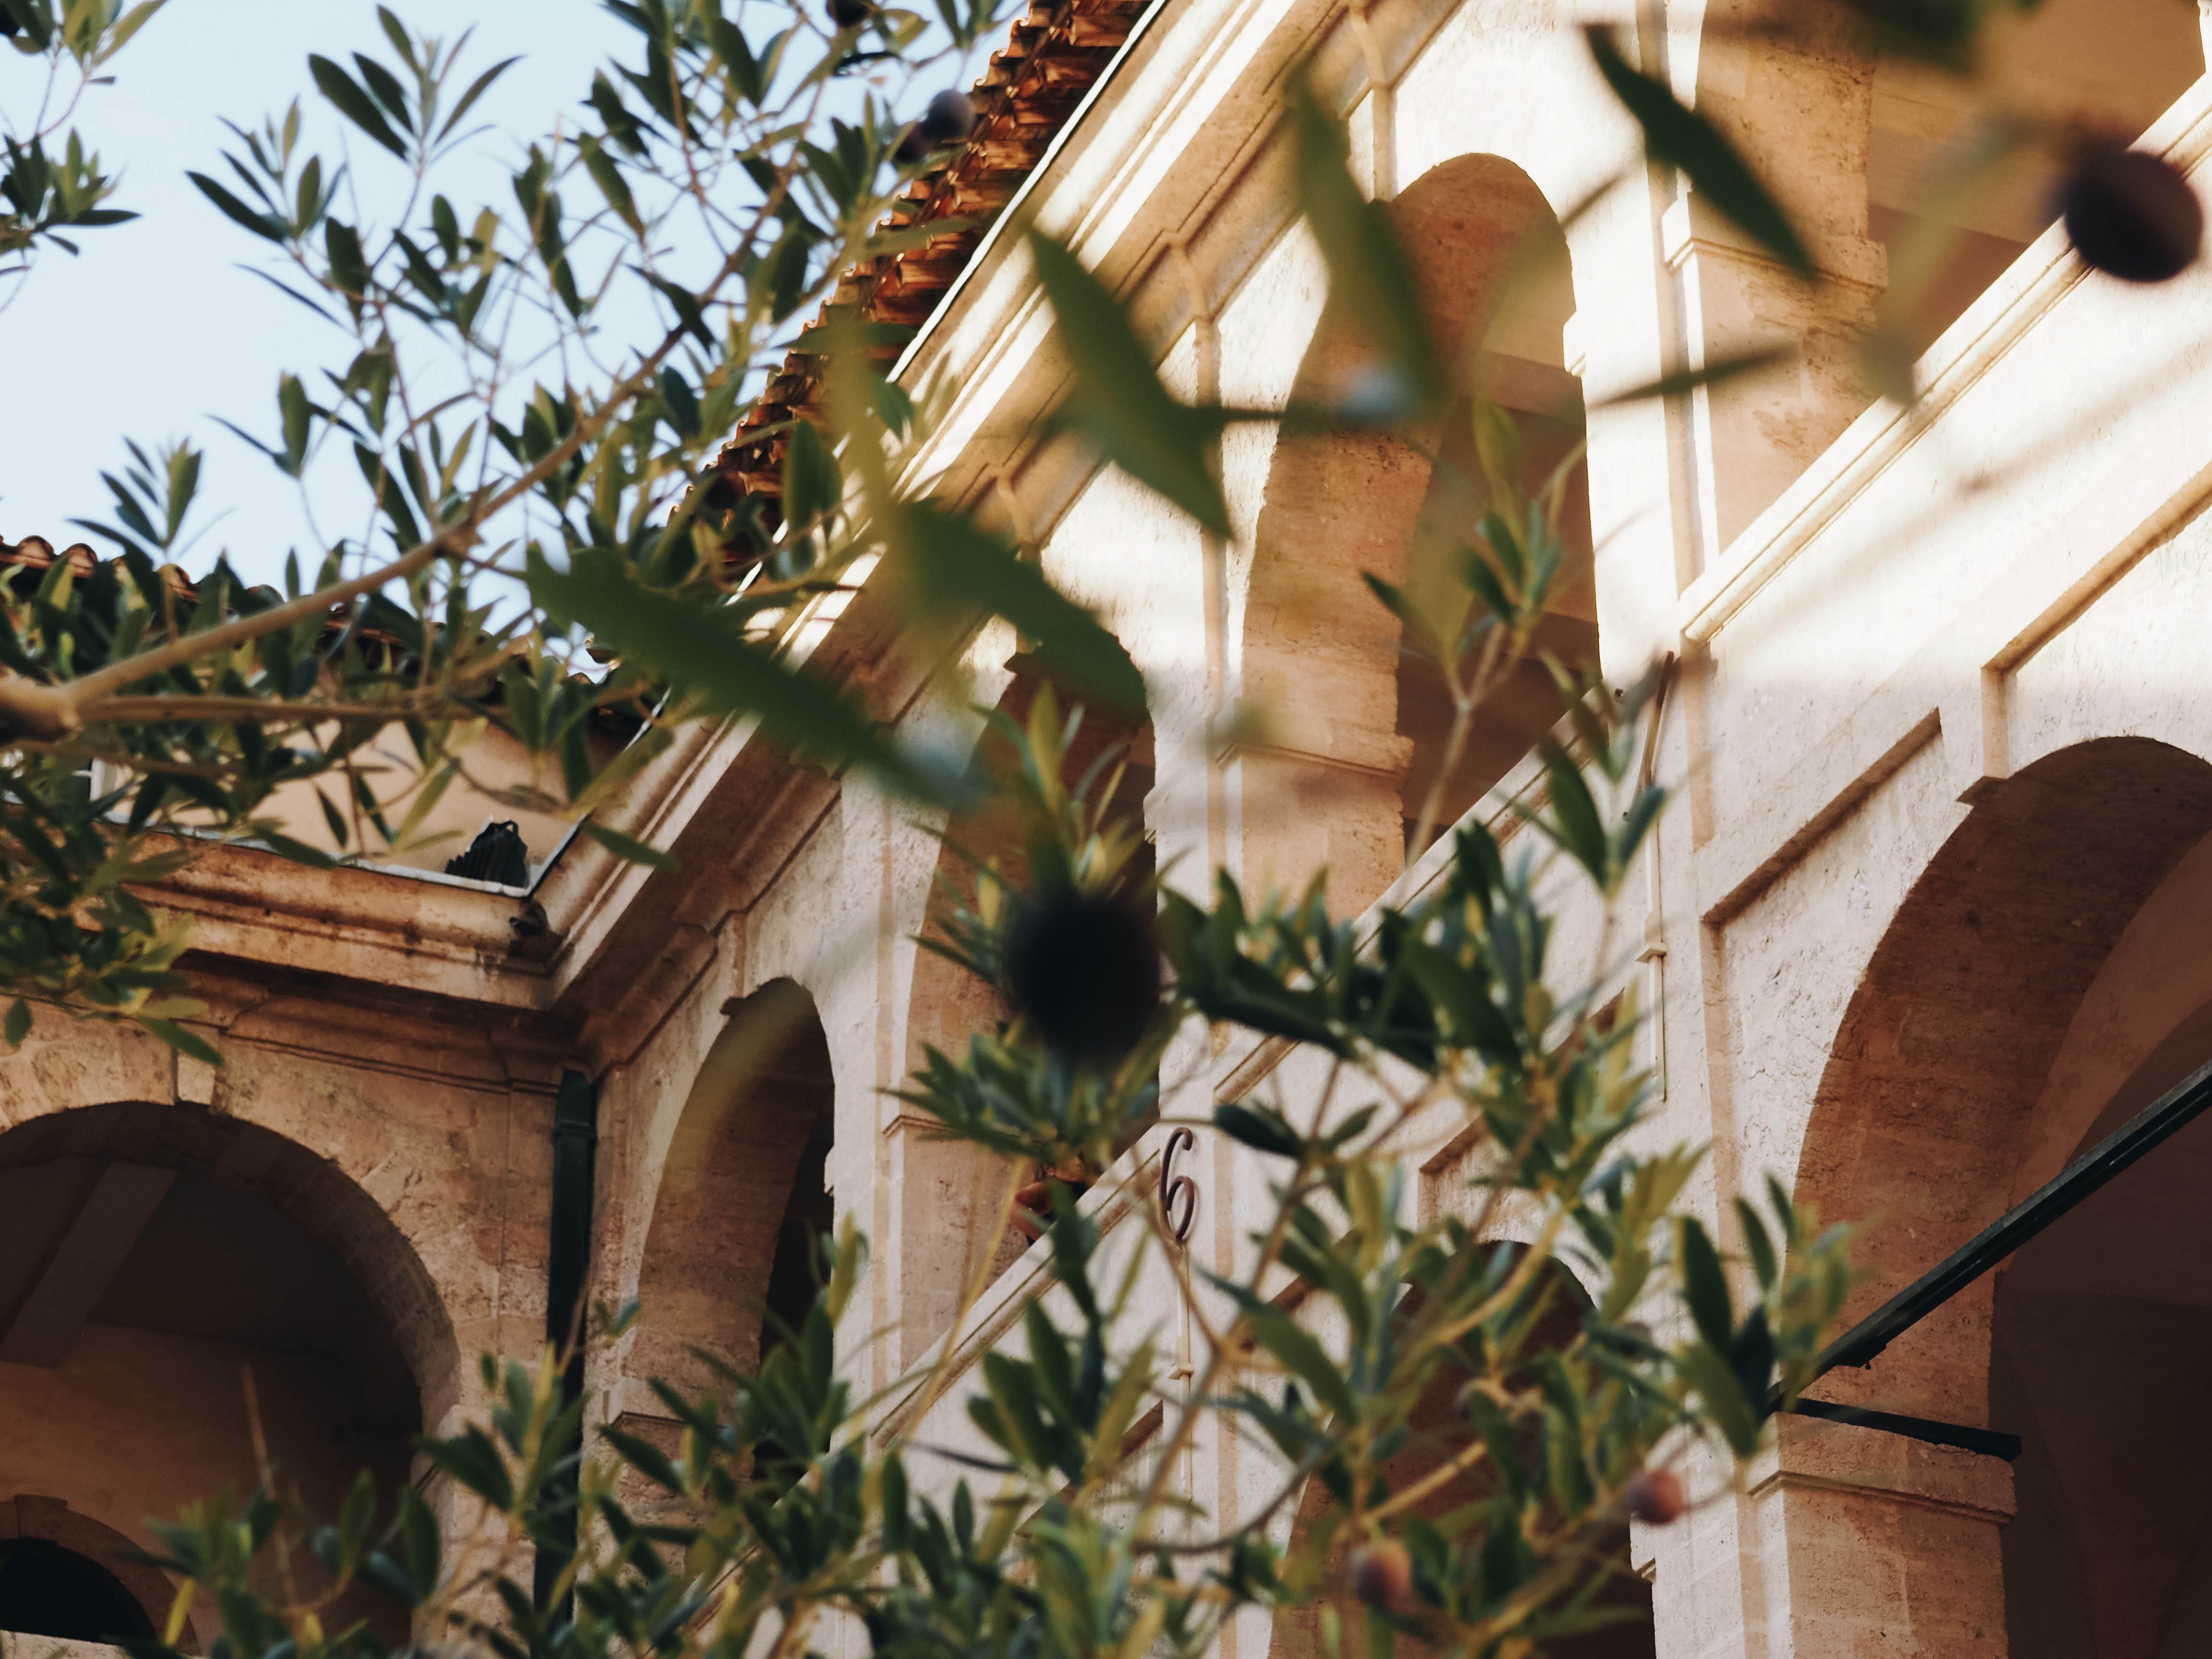
tree, architecture, plant, house, palm tree, arecales, flower, building